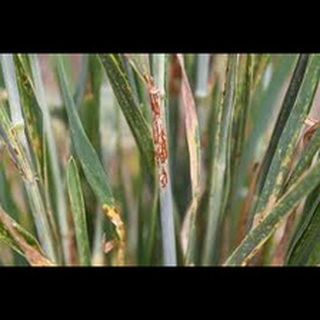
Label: wheat_black_rust